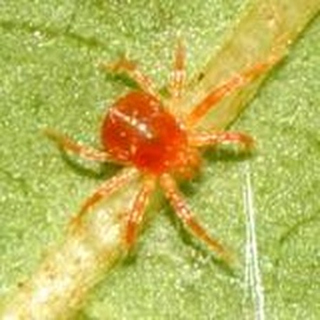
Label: wheat_mite